Pyridine

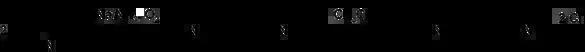
Synthesis of paraquat

Pyridine is used as a polar, basic, low-reactive solvent, for example in Knoevenagel condensations. It is especially suitable for the dehalogenation, where it acts as the base for the elimination reaction. In esterifications and acylations, pyridine activates the carboxylic acid chlorides and anhydrides. Even more active in these reactions are the derivatives 4-dimethylaminopyridine (DMAP) and 4-(1-pyrrolidinyl) pyridine. Pyridine is also used as a base in some condensation reactions.